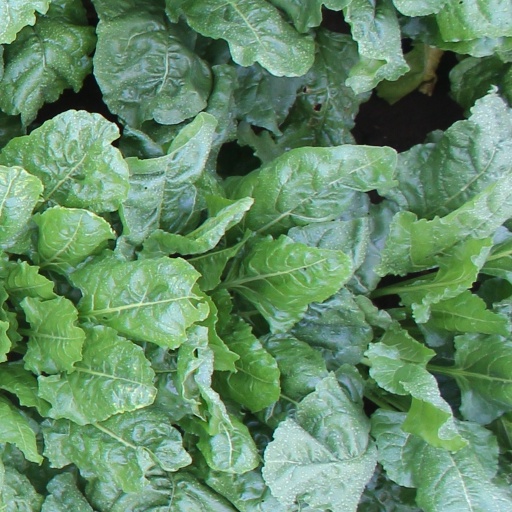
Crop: sugar beet